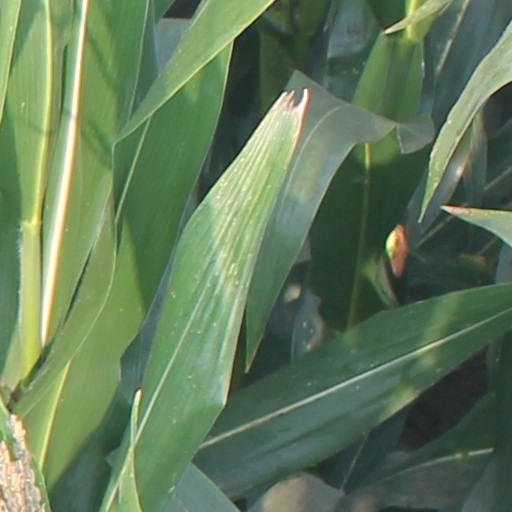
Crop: maize; corn